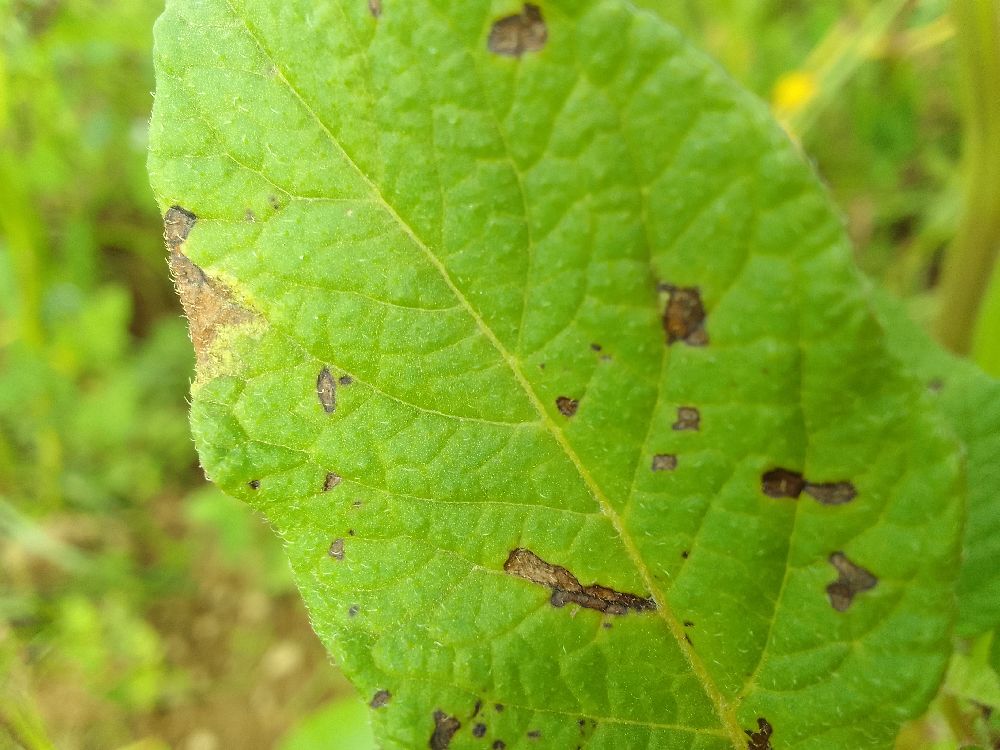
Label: Early blight